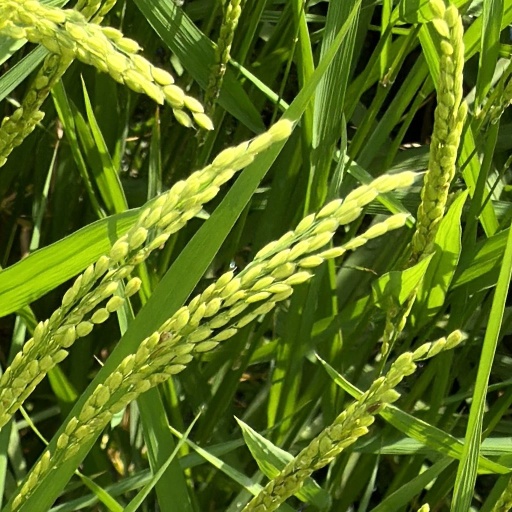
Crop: rice